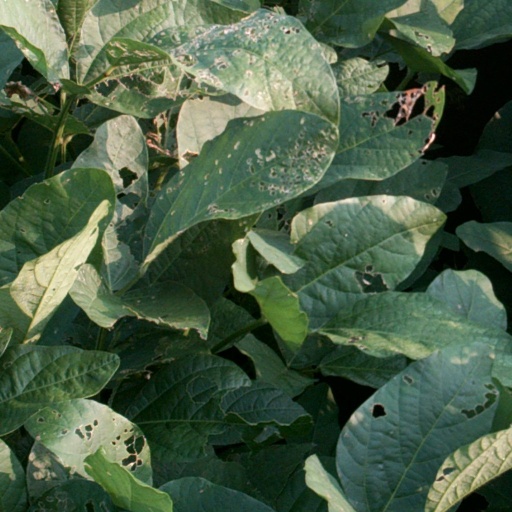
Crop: soybean